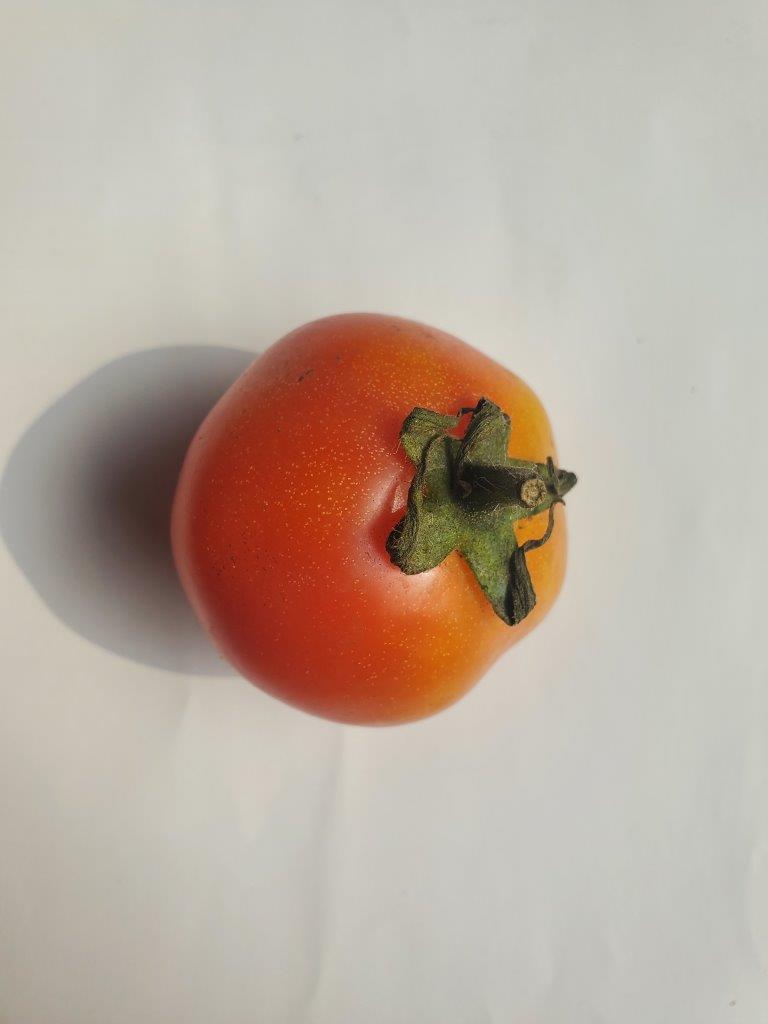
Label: Fresh